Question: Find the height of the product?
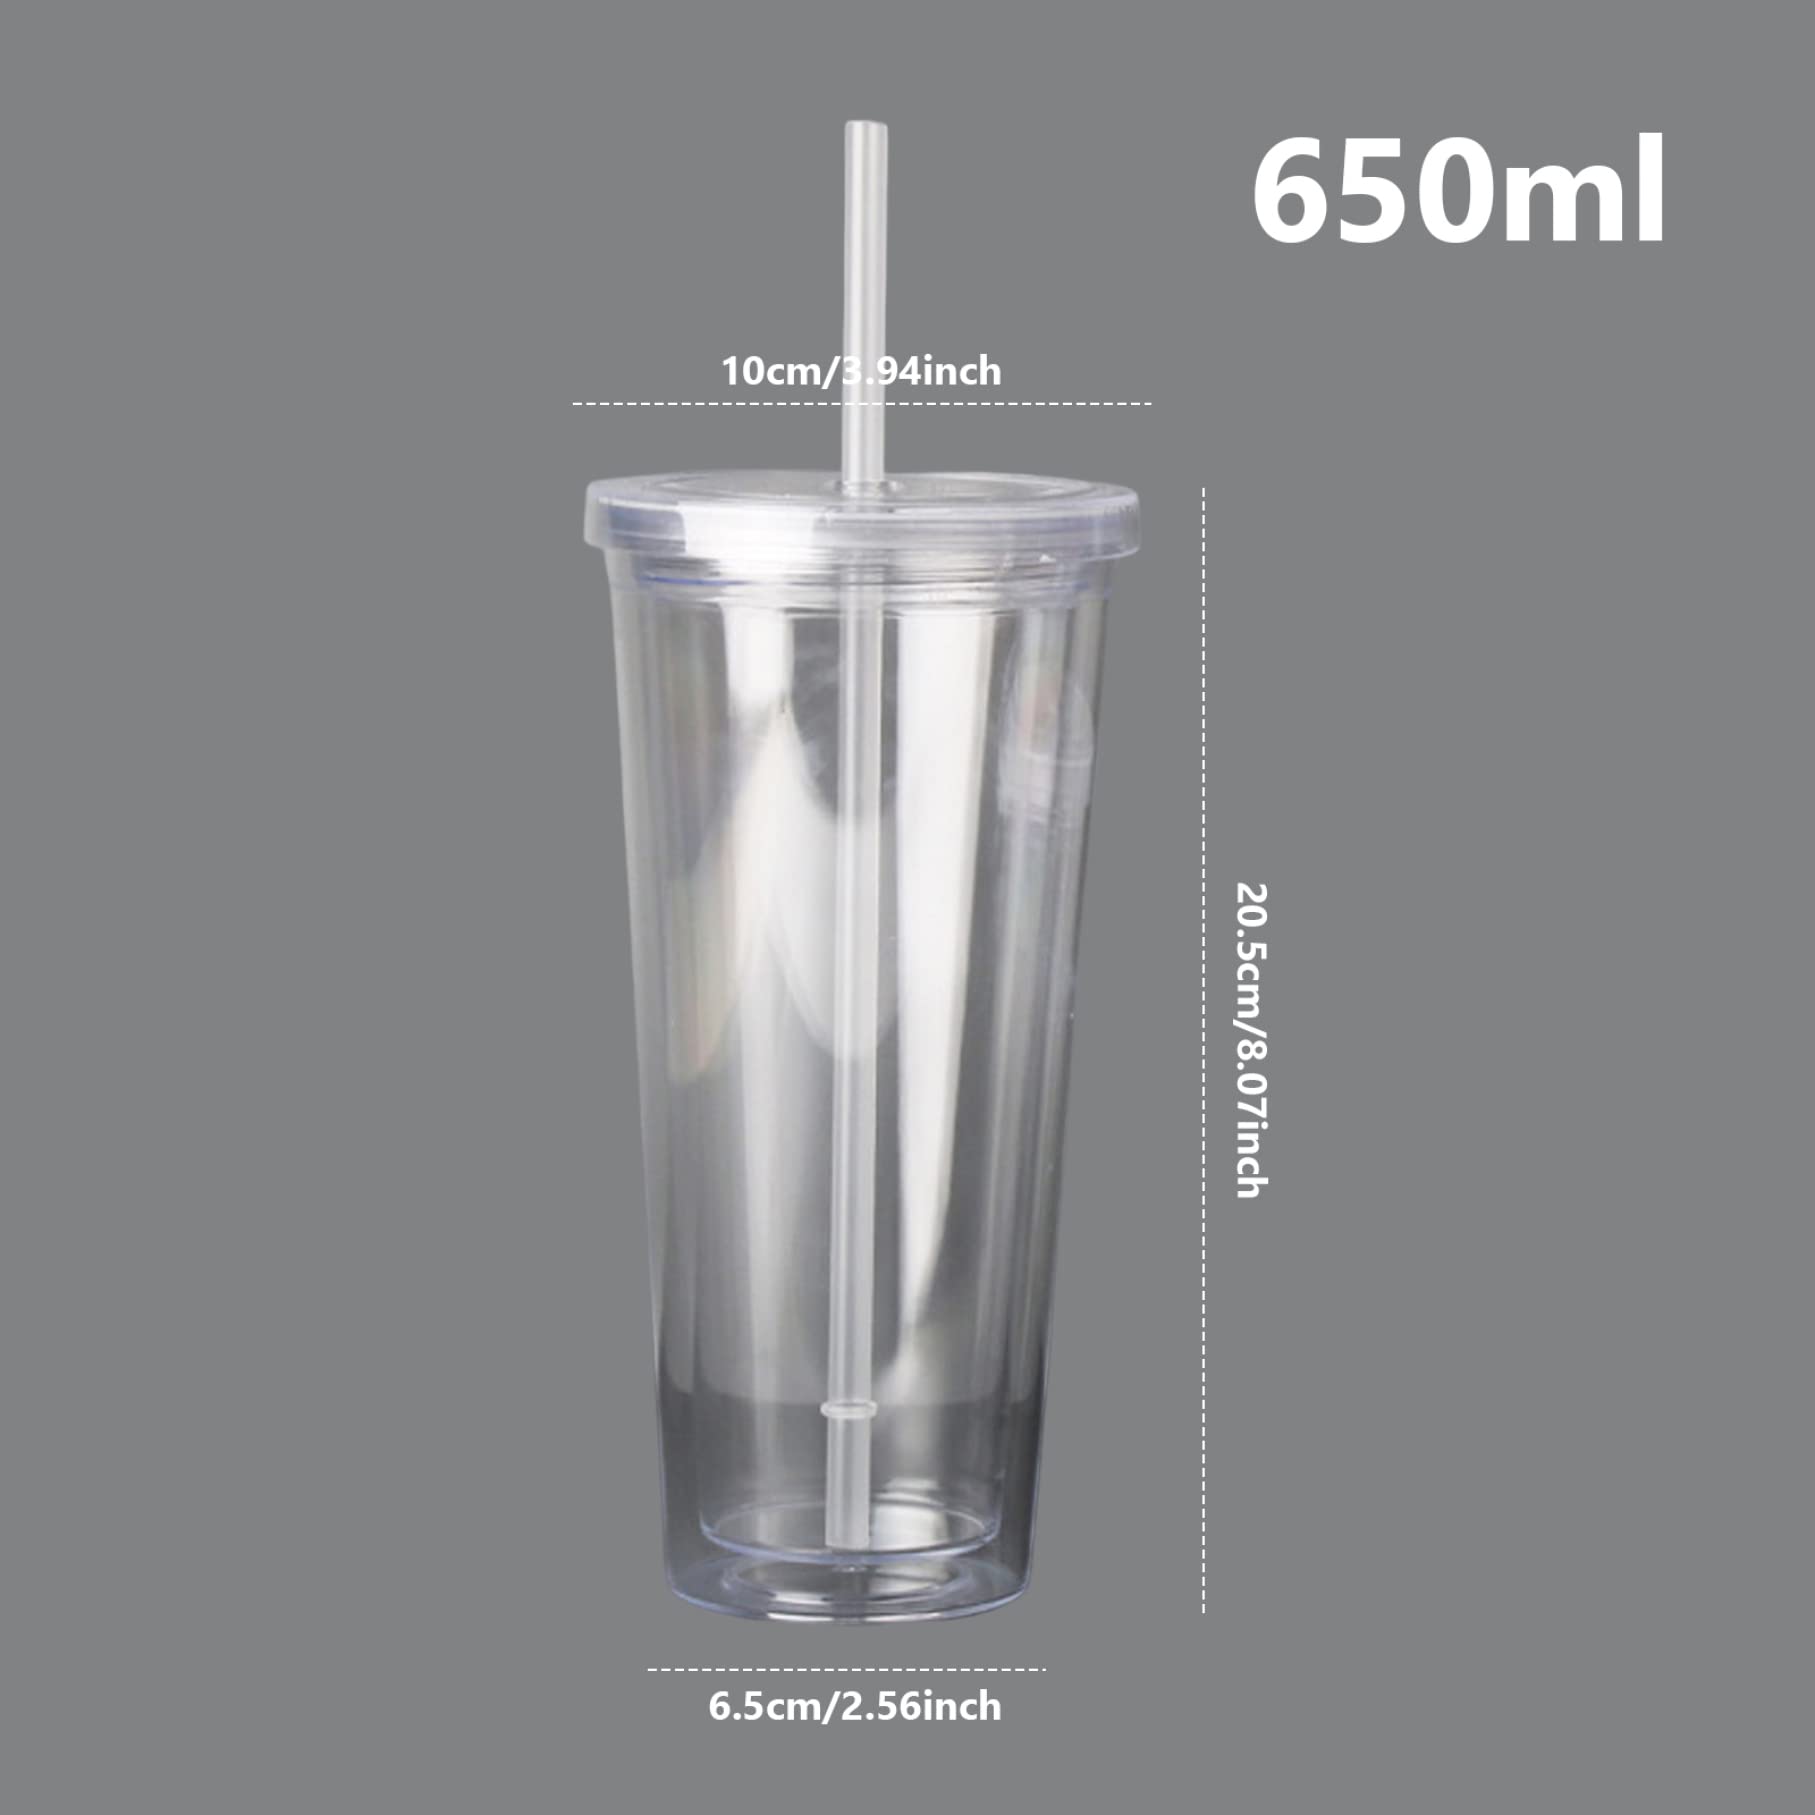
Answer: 20.5 centimetre